Answer in natural language. Considering the relative positions, where is black colour television (highlighted by a blue box) with respect to black colour tv stand (highlighted by a green box)? Choose between the following options: left or right
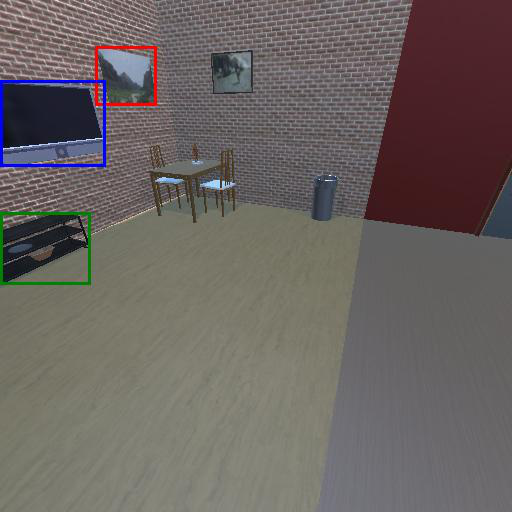
<answer>right</answer>